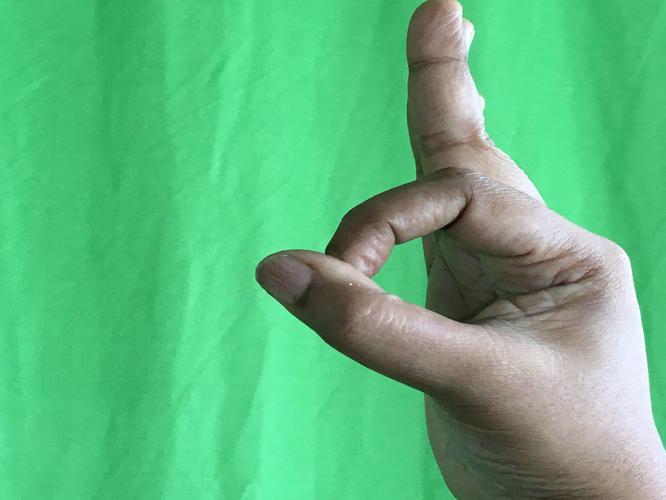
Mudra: Aralam
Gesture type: single_hand